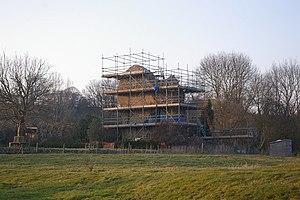
L'abbaye de Wigmore était une abbaye augustinienne possédant une grange cistercienne, de 1179 à 1530, située à environ 2 km au nord du village de Wigmore, dans le Herefordshire, en Angleterre.